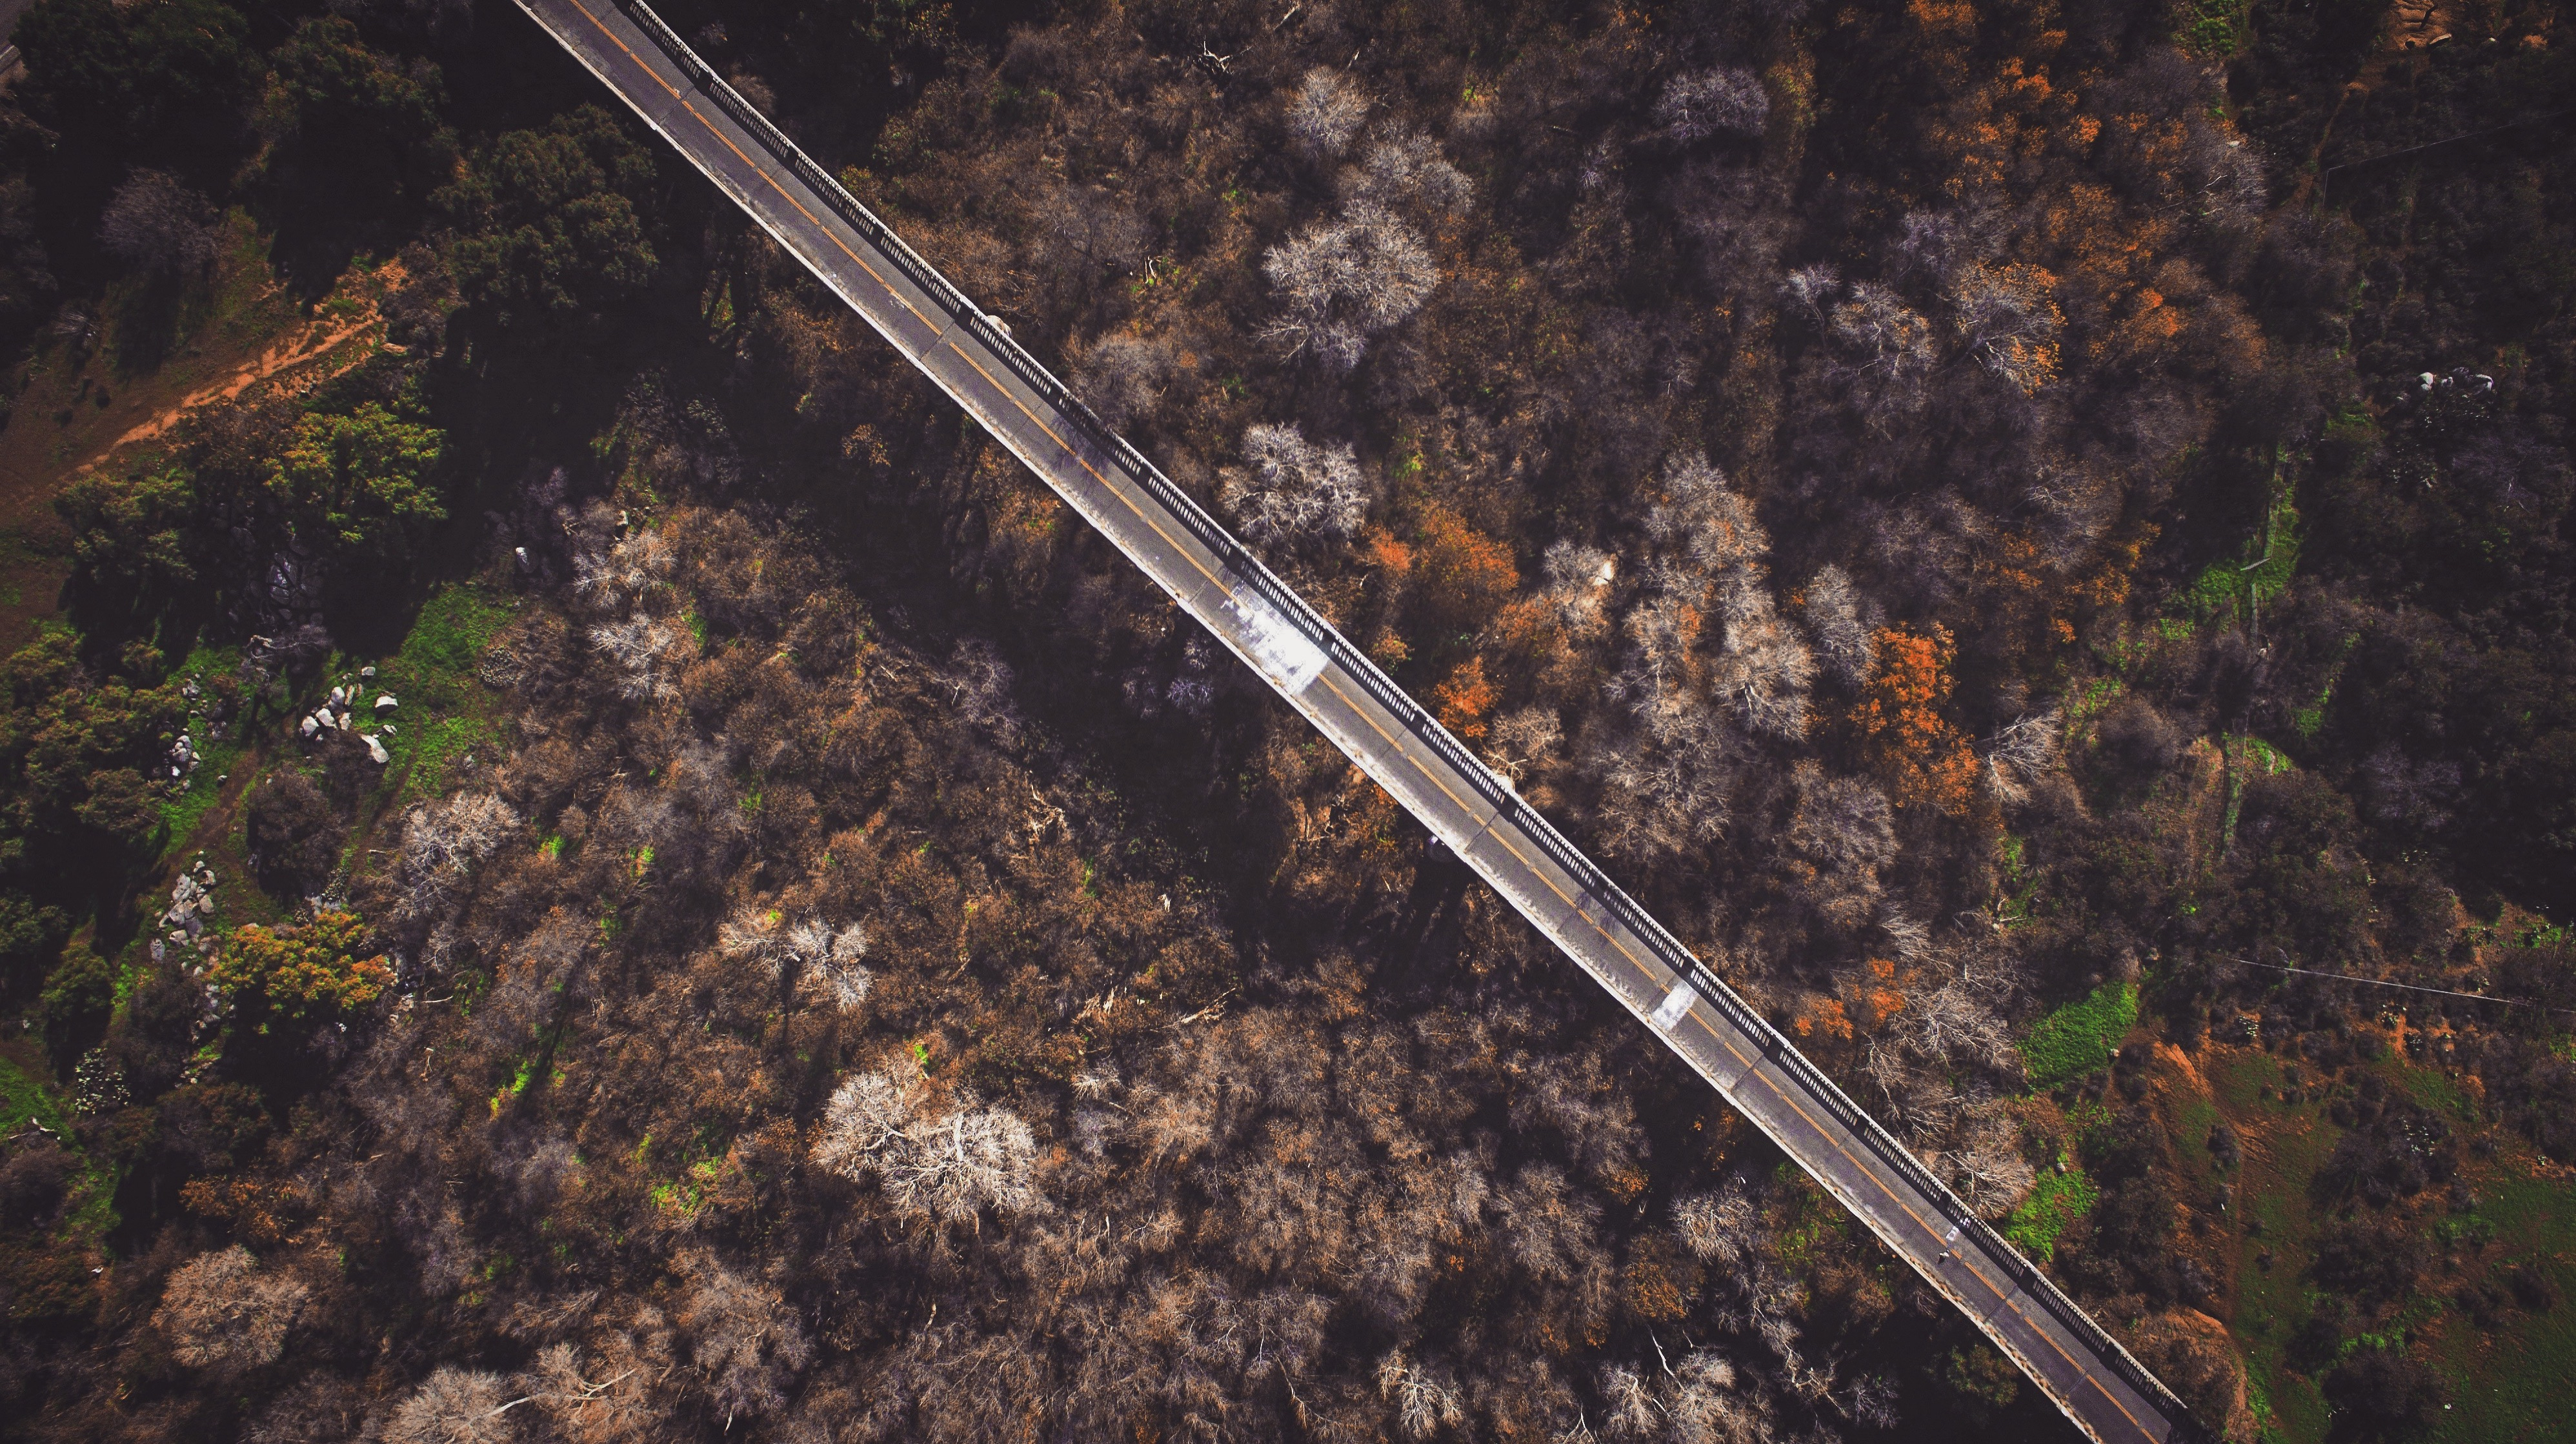
forest, track, leaf, soil, aerial view, drone view, aerial photography, atmosphere of earth, geological phenomenon, bridgemforest